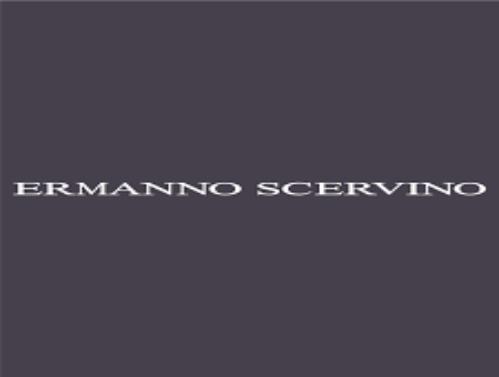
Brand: Ermanno Scervino
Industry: Clothes